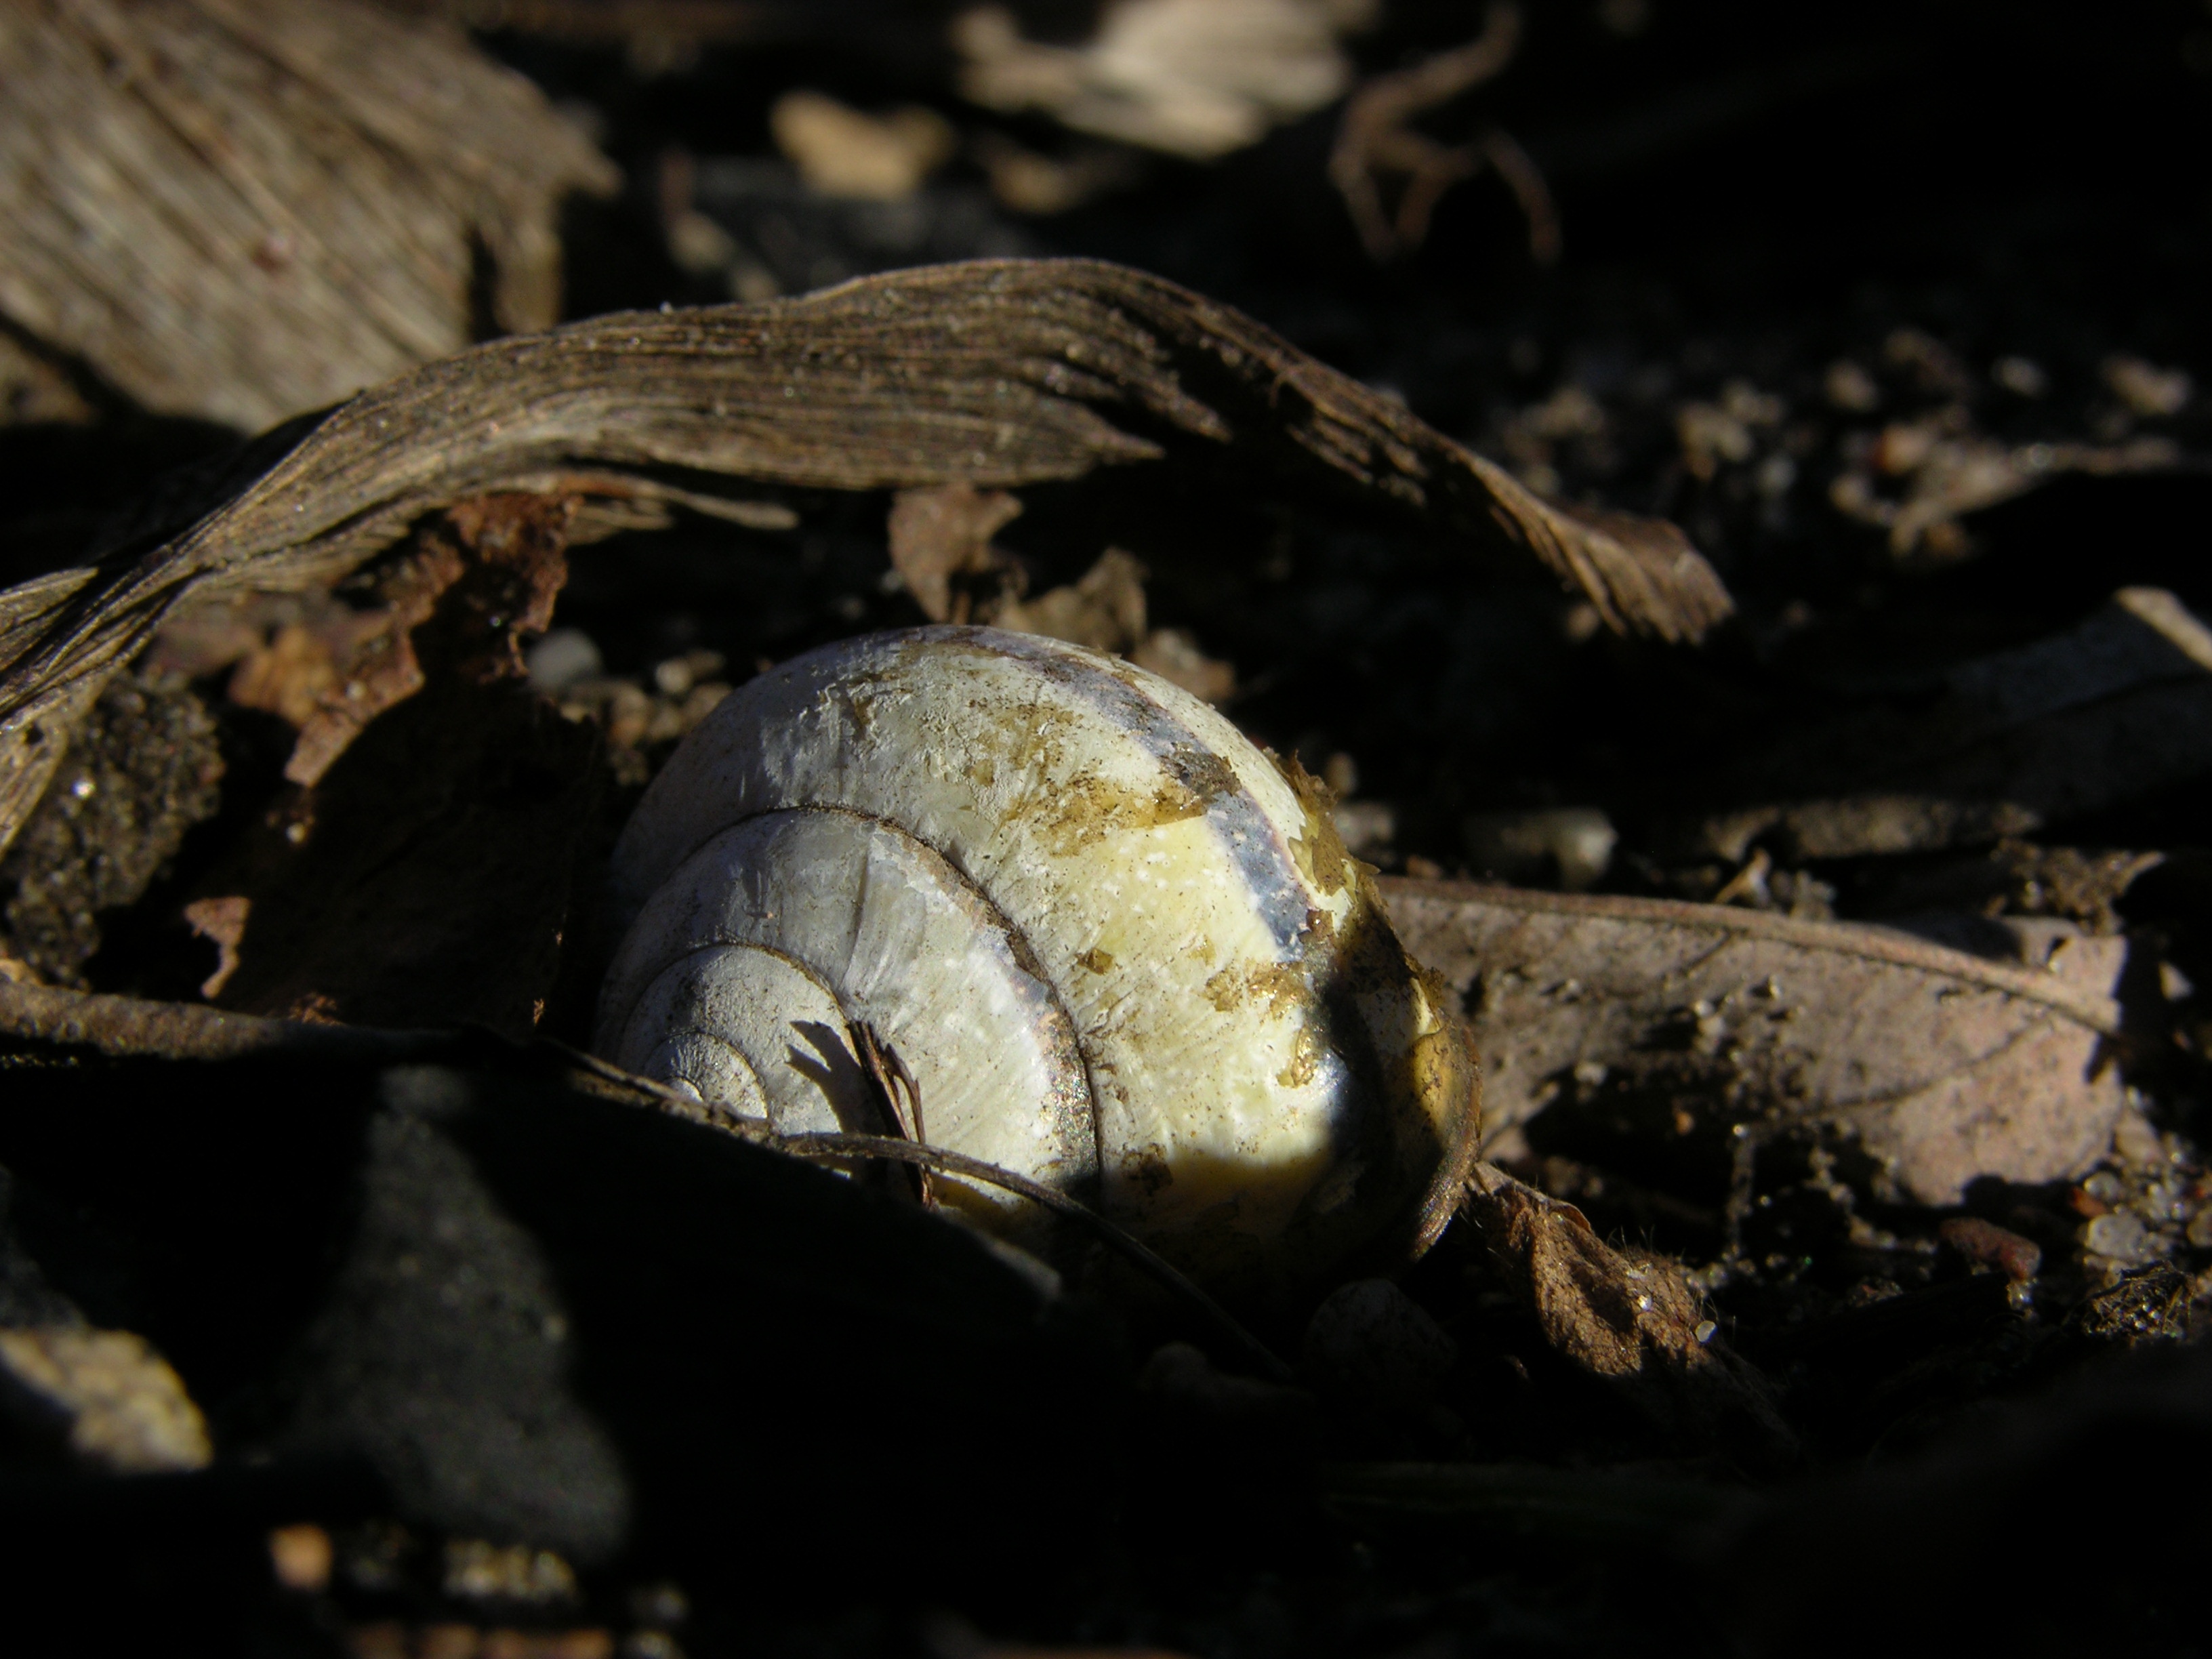
nature, sun, leaf, wildlife, reptile, garden, close, fauna, shell, invertebrate, close up, snail, macro photography, old leaves